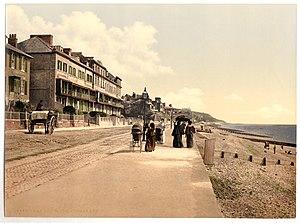
Miss Waters est un roman fantastique de l'écrivain britannique H. G. Wells, traité par ce dernier à la manière d'une fable.